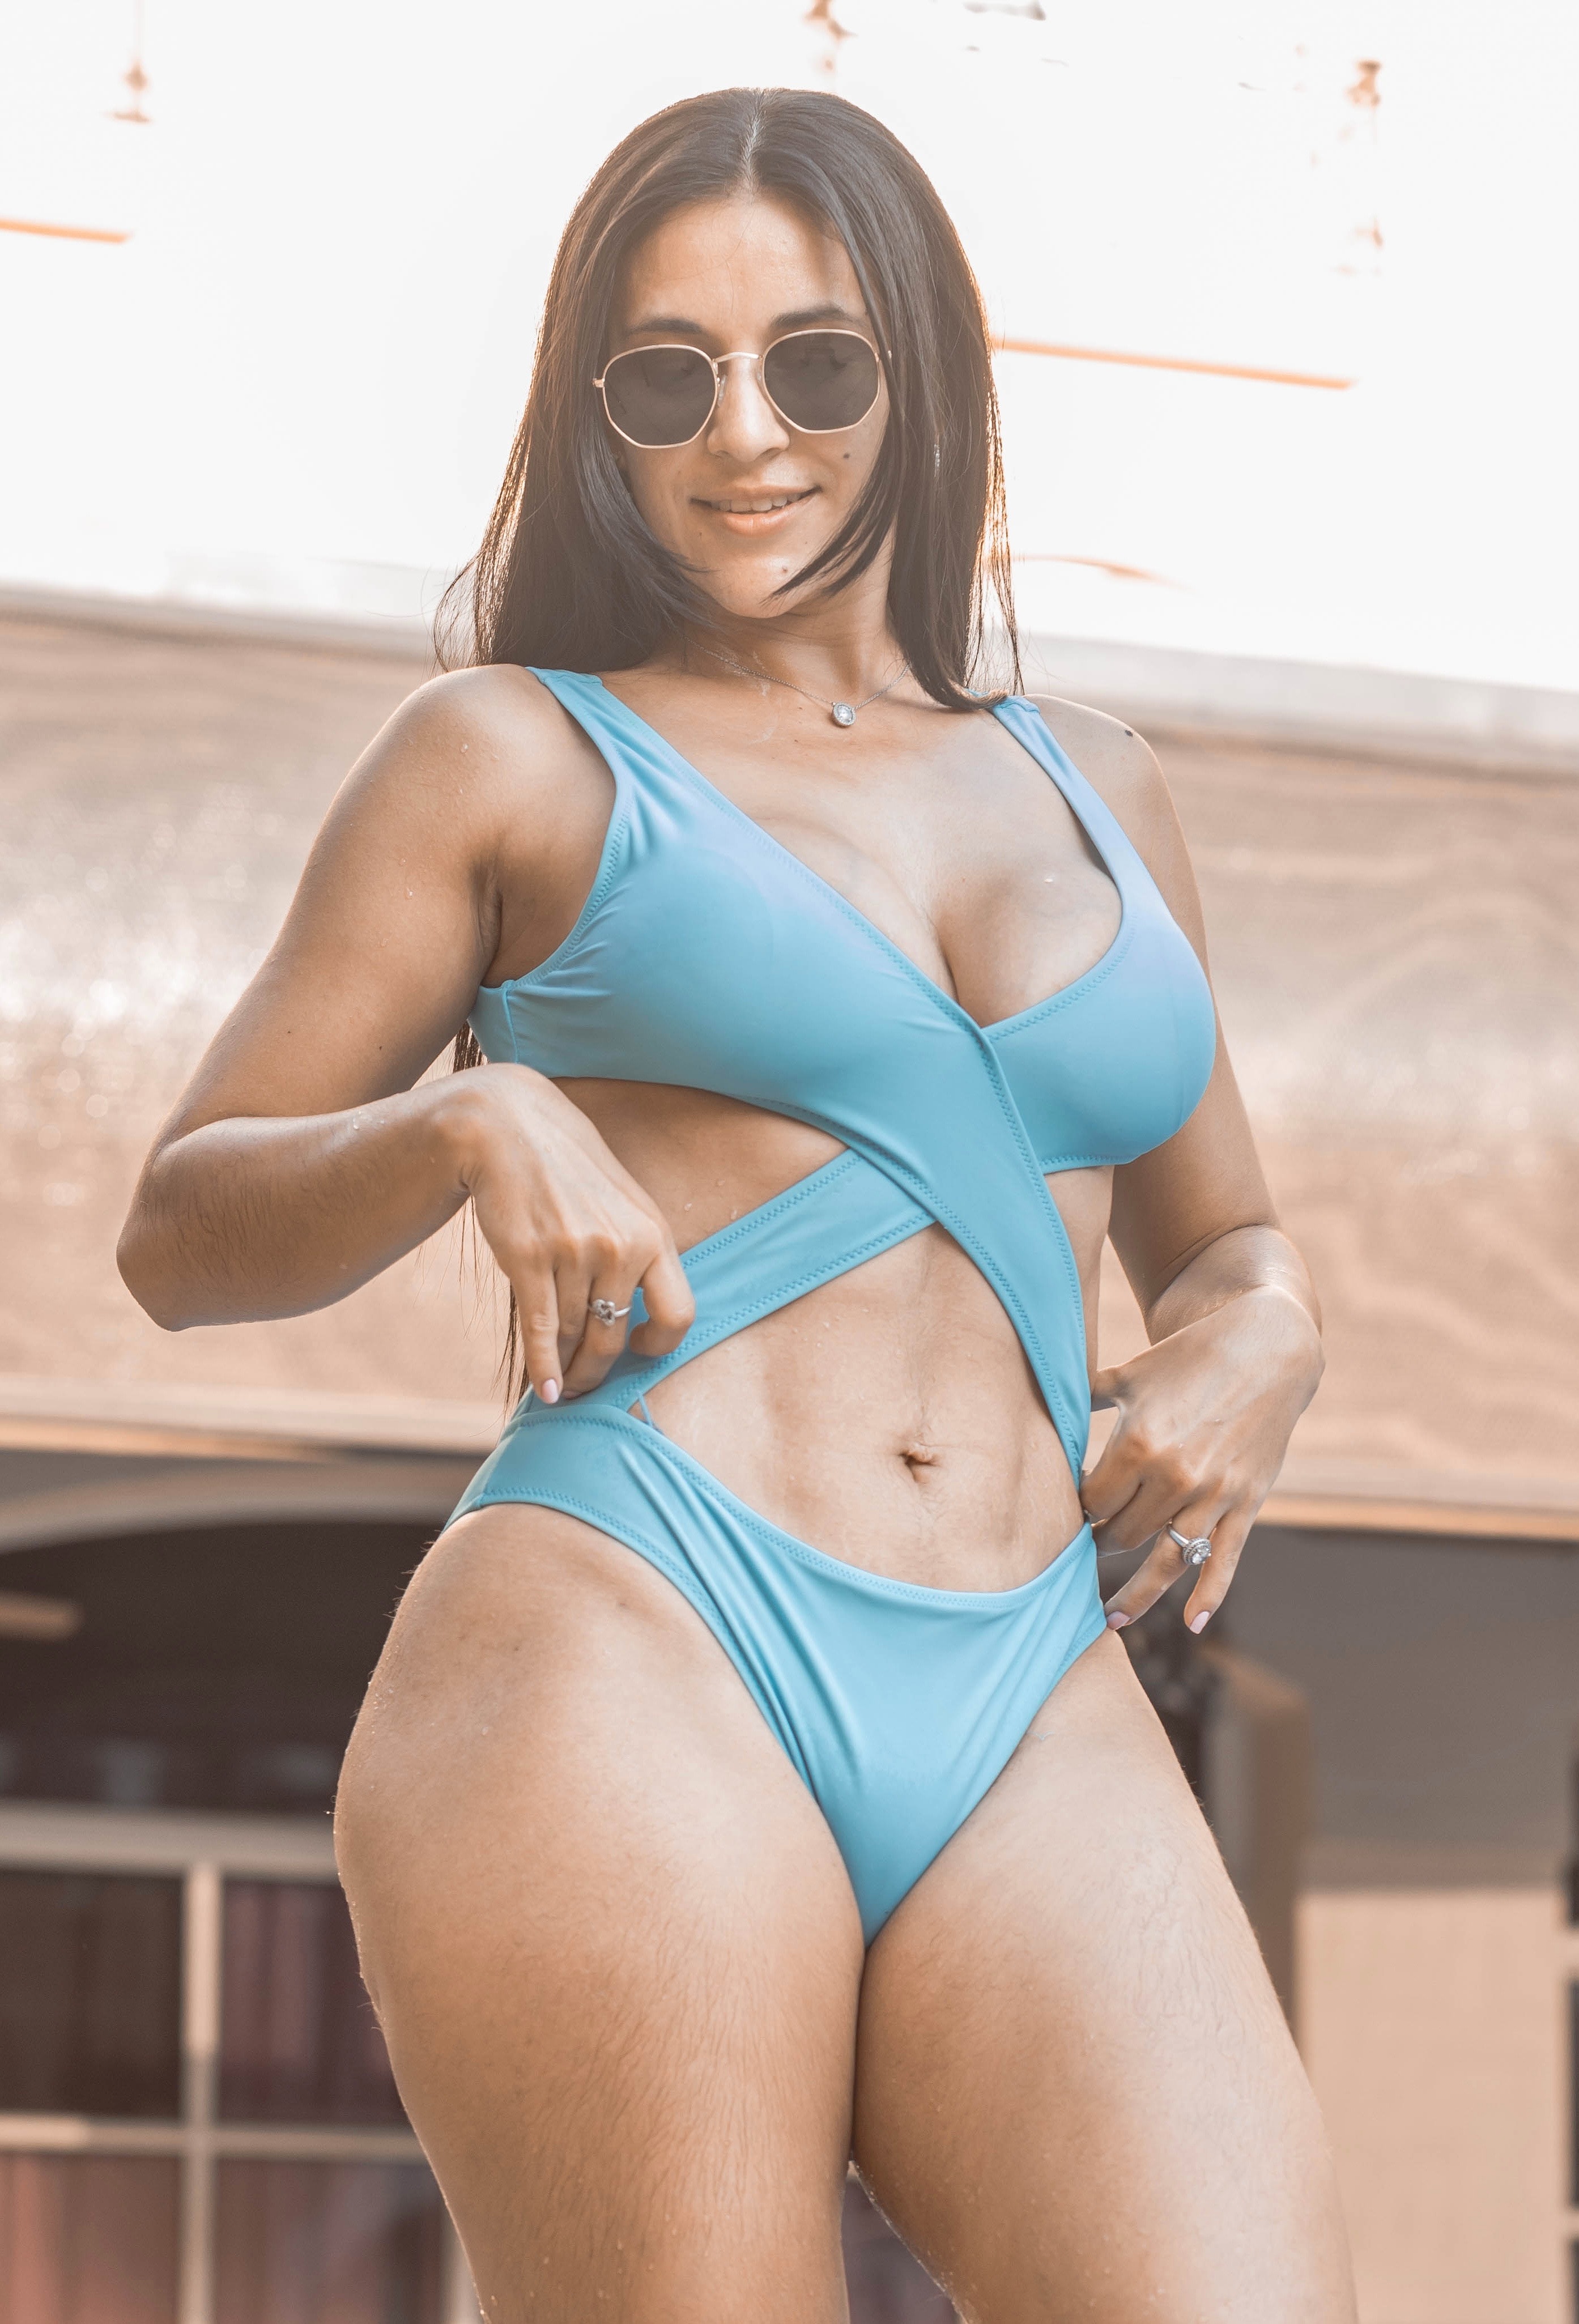
woman, face, smile, swimsuit top, leg, muscle, swimwear, brassiere, lingerie top, sunglasses, human body, undergarment, swimsuit bottom, thigh, waist, lingerie, underpants, chest, trunk, navel, abdomen, goggles, eyewear, electric blue, bikini, long hair, human leg, briefs, recreation, blond, event, brown hair, personal protective equipment, competition, costume, sun tanning, automotive design, competition event, vacation, fashion model, necklace, photo shoot, physical fitness